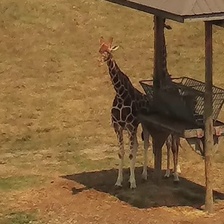
Pose orientation: front